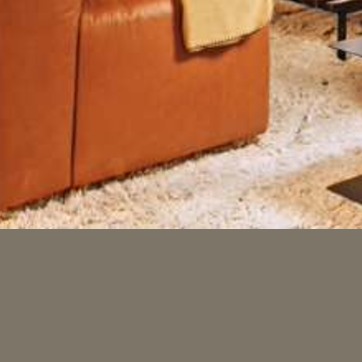
Material: carpet